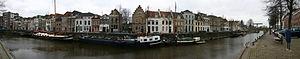
Vue panoramique de Bois-le-Duc.